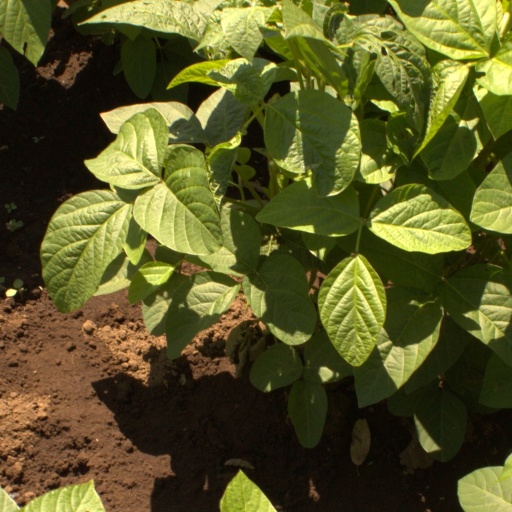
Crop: soybean